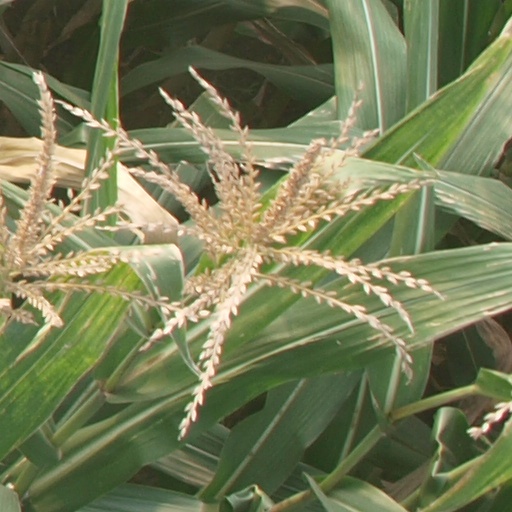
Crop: maize; corn